Texas Transportation Company

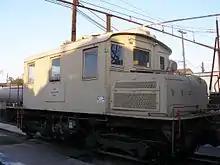
Engine #1 in July 2006

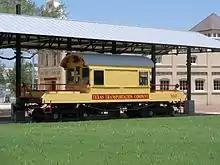
The second Engine #2, restored and on static display, in August 2006

The railroad's first two locomotives were boxcabs that were "probably" built by the St. Louis Car Company. They were numbered 1 and 2, but TXTC reused those numbers more than once for locomotives acquired later, including for rolling stock acquired secondhand from the San Antonio Public Service Company (streetcar system) and converted to haul freight cars.